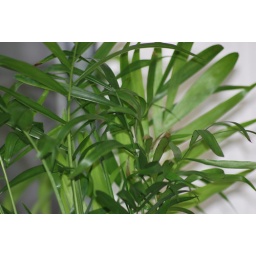
What could be a photo of a tree is in fact of the other plant on my window sill.